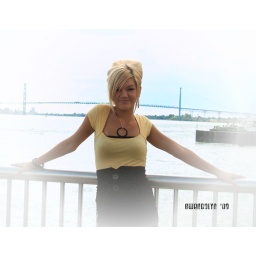
by bridge white haze and name